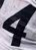
Number: 4